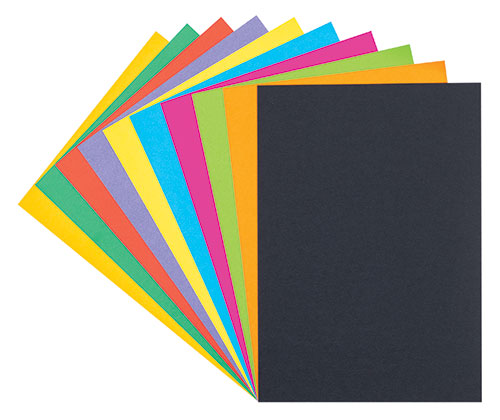
Label: paper